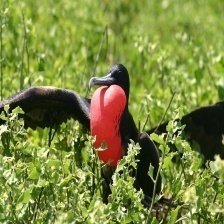
Species: FRIGATE
Scientific name: FREGATIDAE